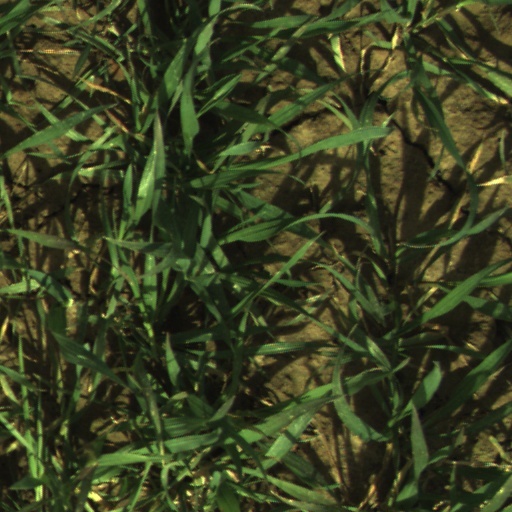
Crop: wheat